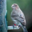
Label: bird